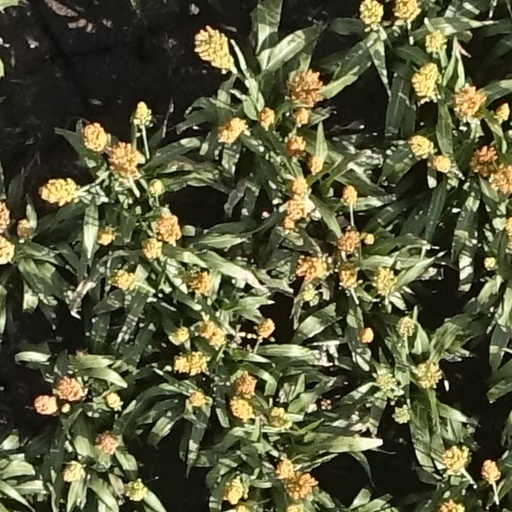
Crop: sorghum